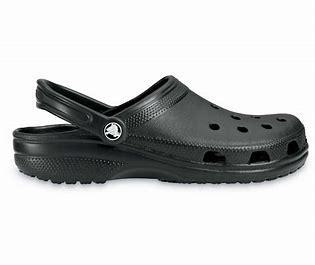
Brand: Crocs
Model: 100